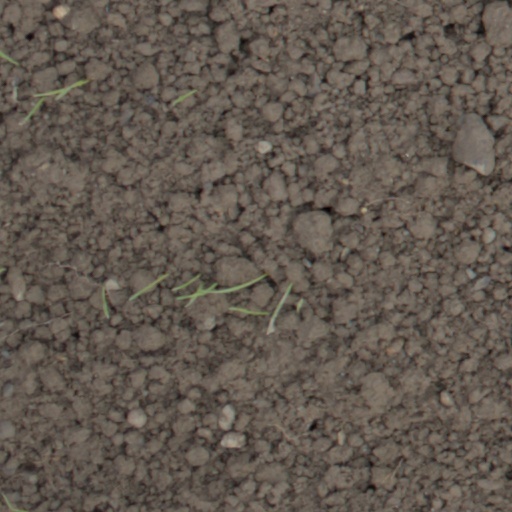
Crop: wheat